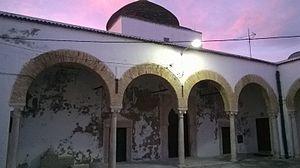
Bab El Khadra , la médina de Tunis
La mosquée Sidi Belhassen El Halfaoui est une mosquée tunisienne située dans le quartier de Halfaouine, le faubourg nord de la médina de Tunis.